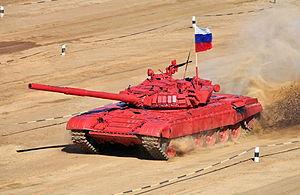
Le biathlon de chars de combat est une compétition militaire créée par les Forces armées de la Fédération de Russie en 2013. C'est une des épreuves des Jeux militaires internationaux. Il se fonde sur l'entraînement complexe des équipages de chars d'assaut, y compris leurs compétences de franchissement sur terrain accidenté combinées avec la capacité de fournir un tir précis et rapide tout en effectuant des manœuvres.